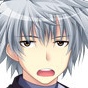
Portrait style: Anime Portrait